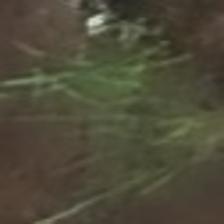
Label: clustered